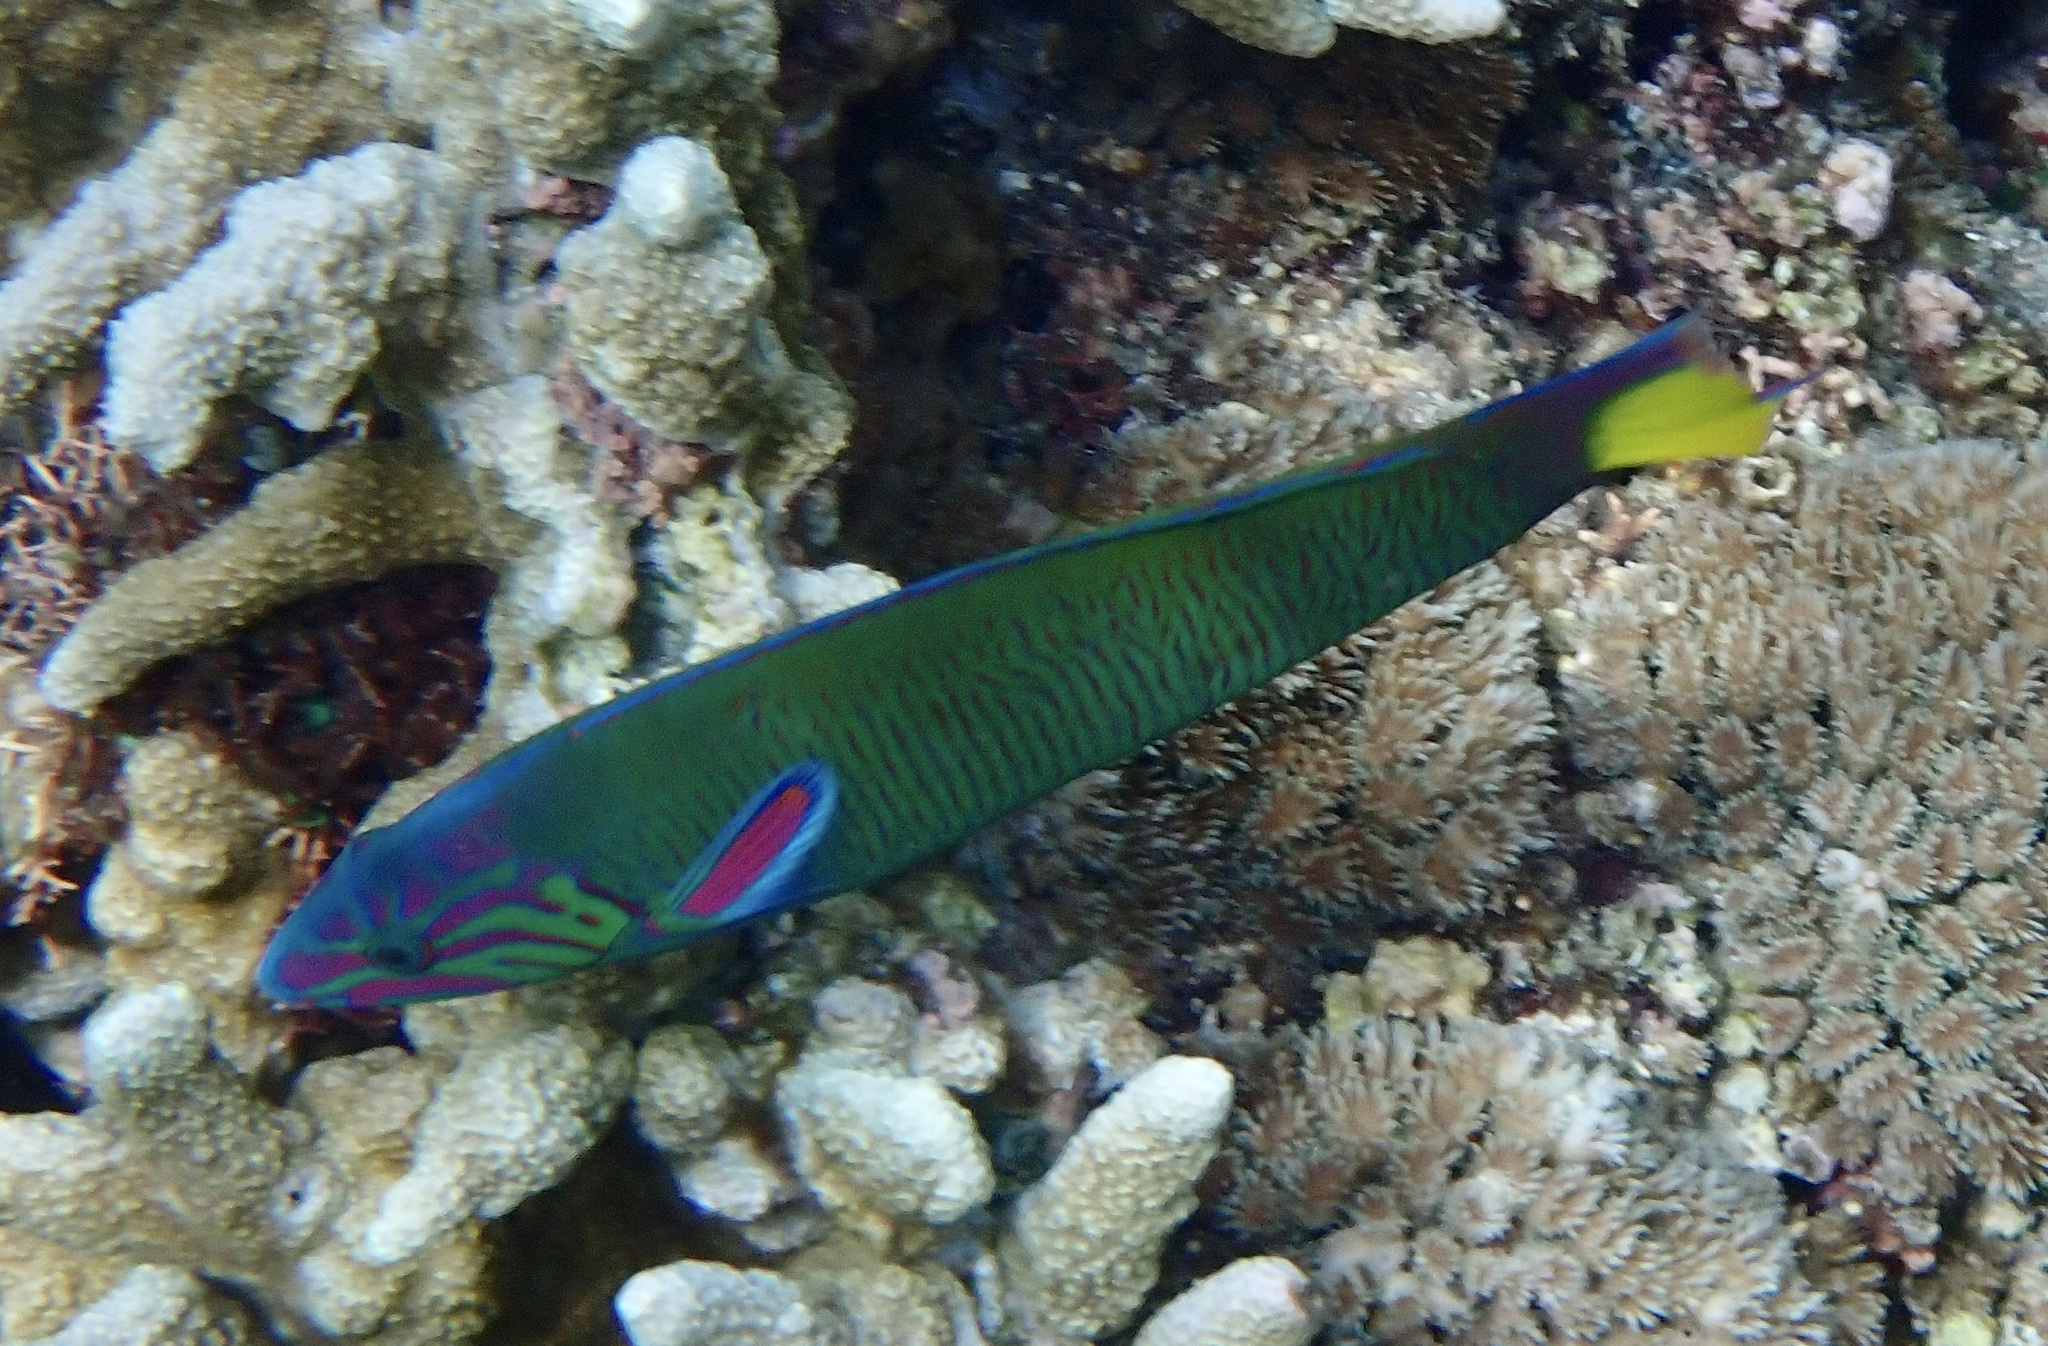
Thalassoma lunare (Moon Wrasse)